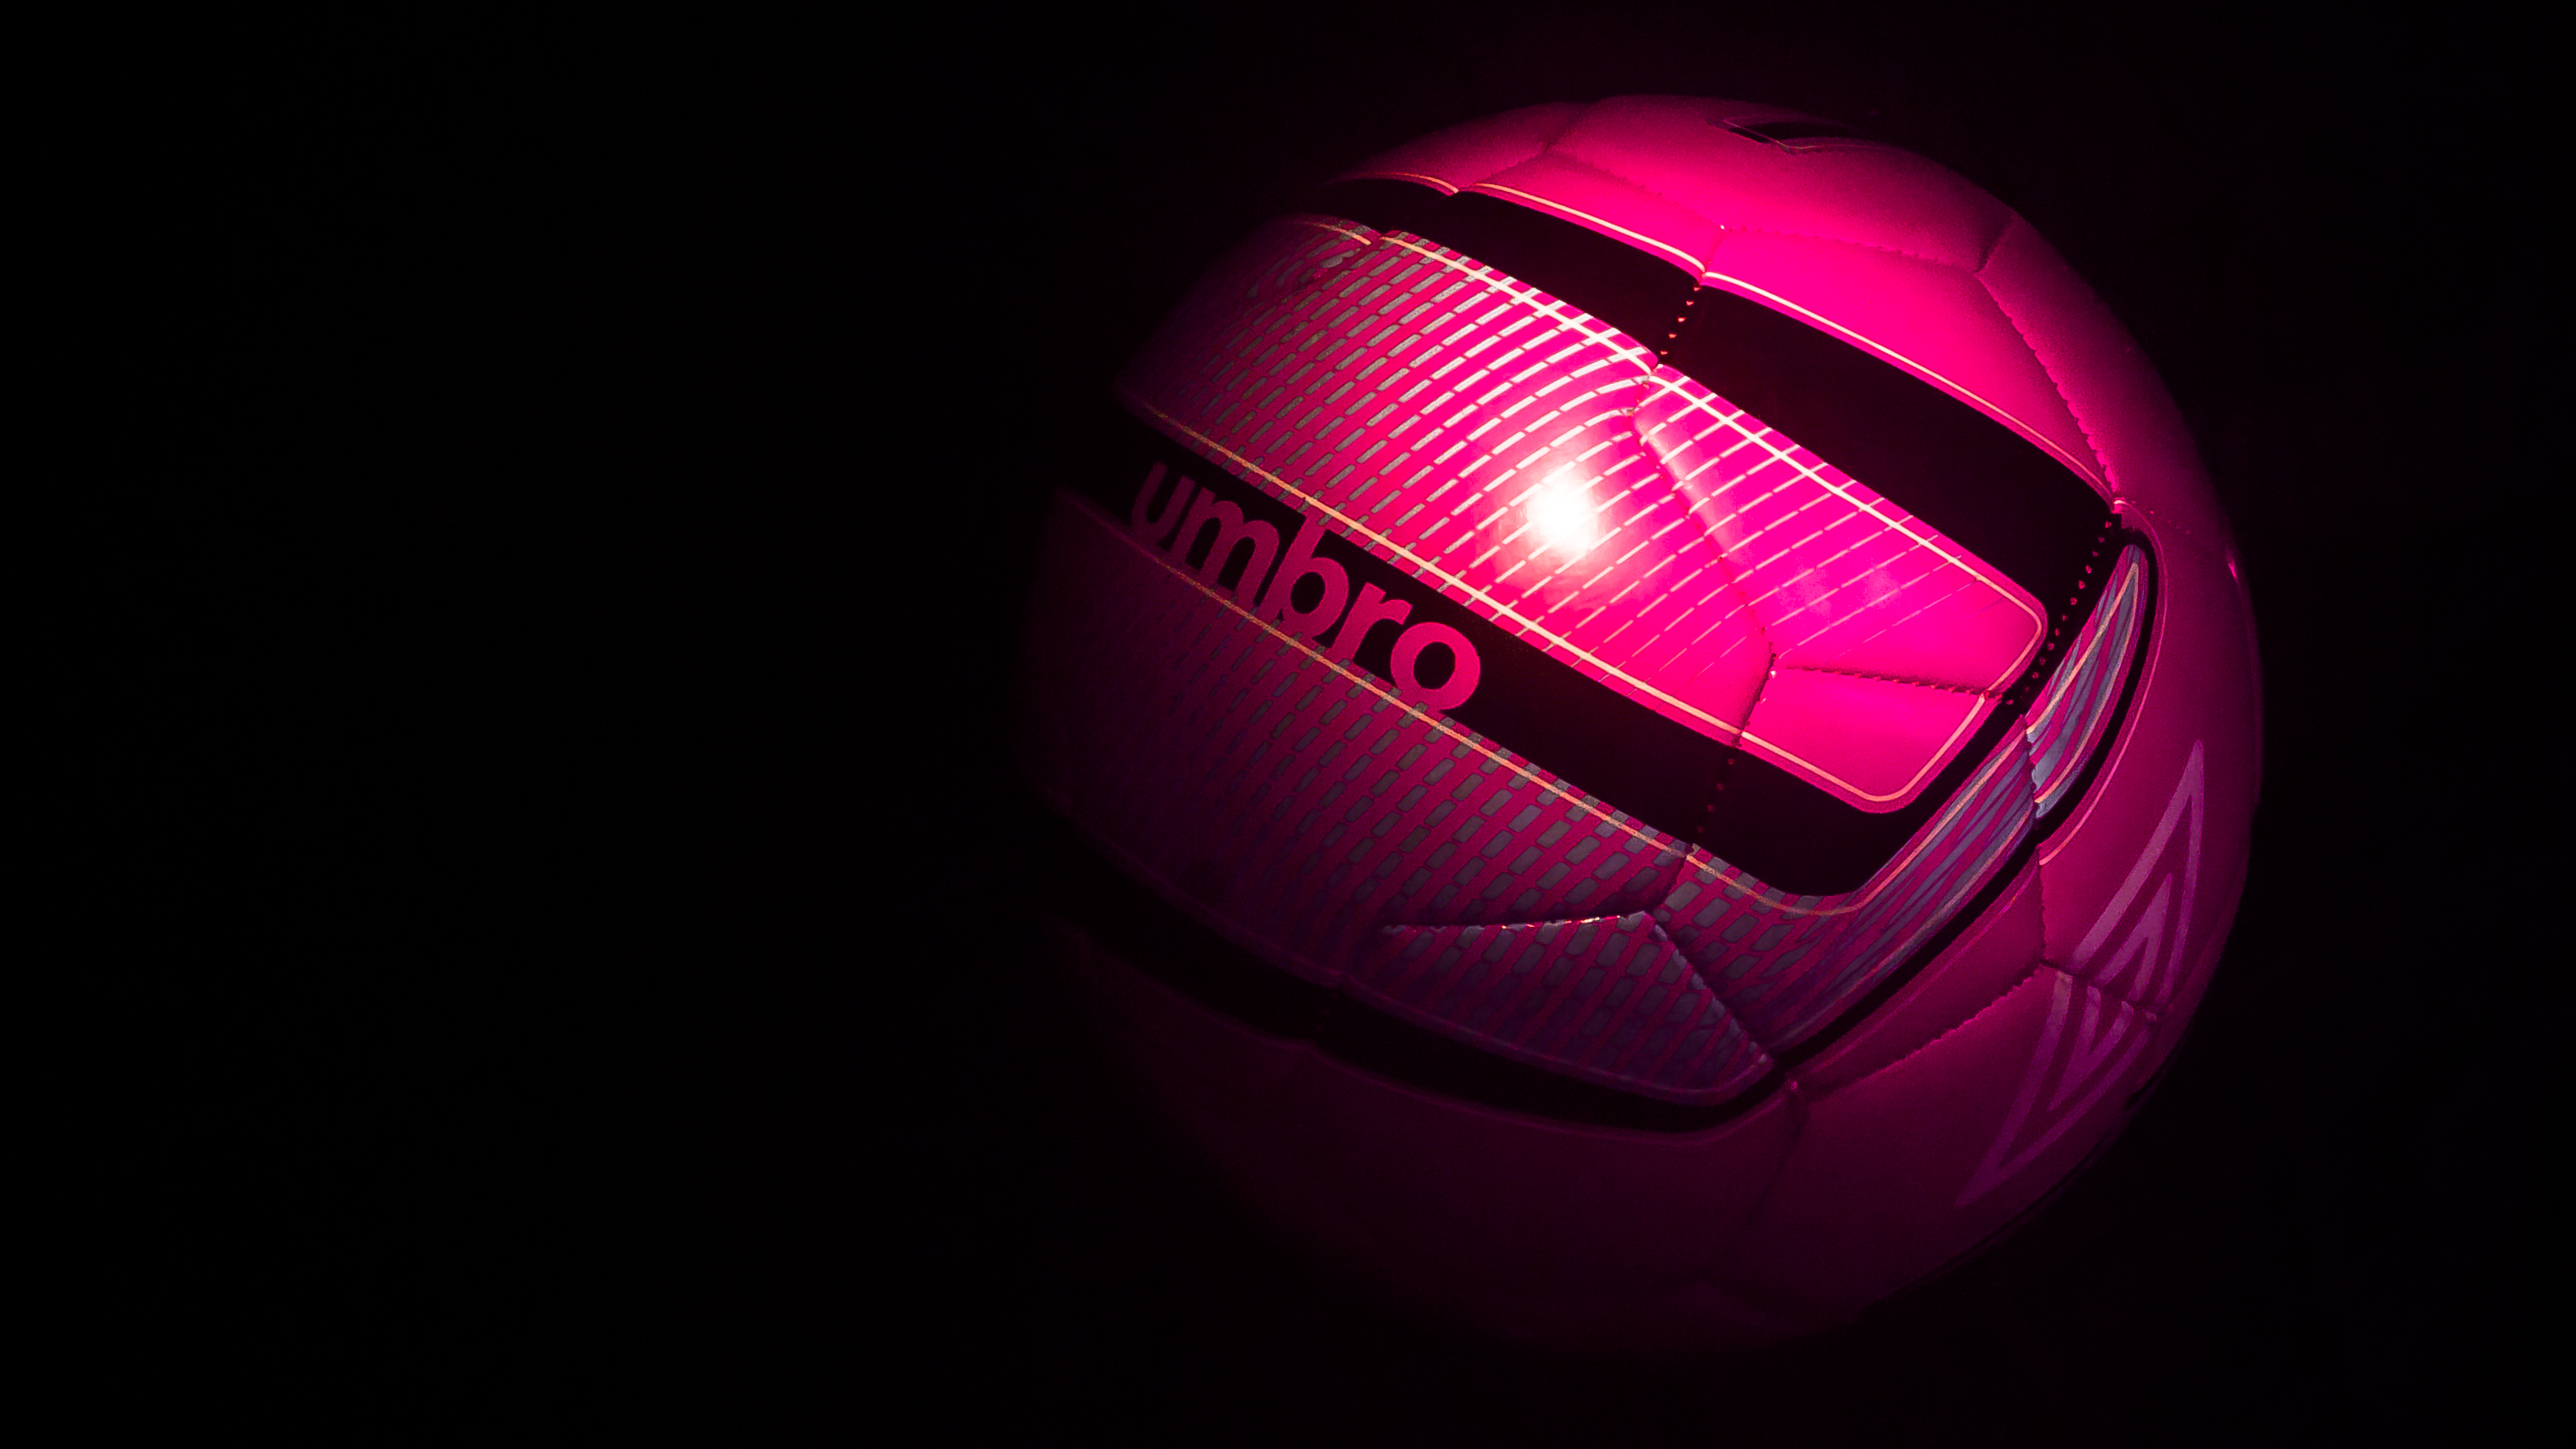
light, sport, alone, isolated, dark, portrait, young, red, shine, color, soccer, pink, football, circle, sports equipment, creativecommons, american, sports, single, ball, negro, sphere, futbol, minimal, detail, magenta, shape, fade, fuscia, deportes, hermanas, umbro, computer wallpaper